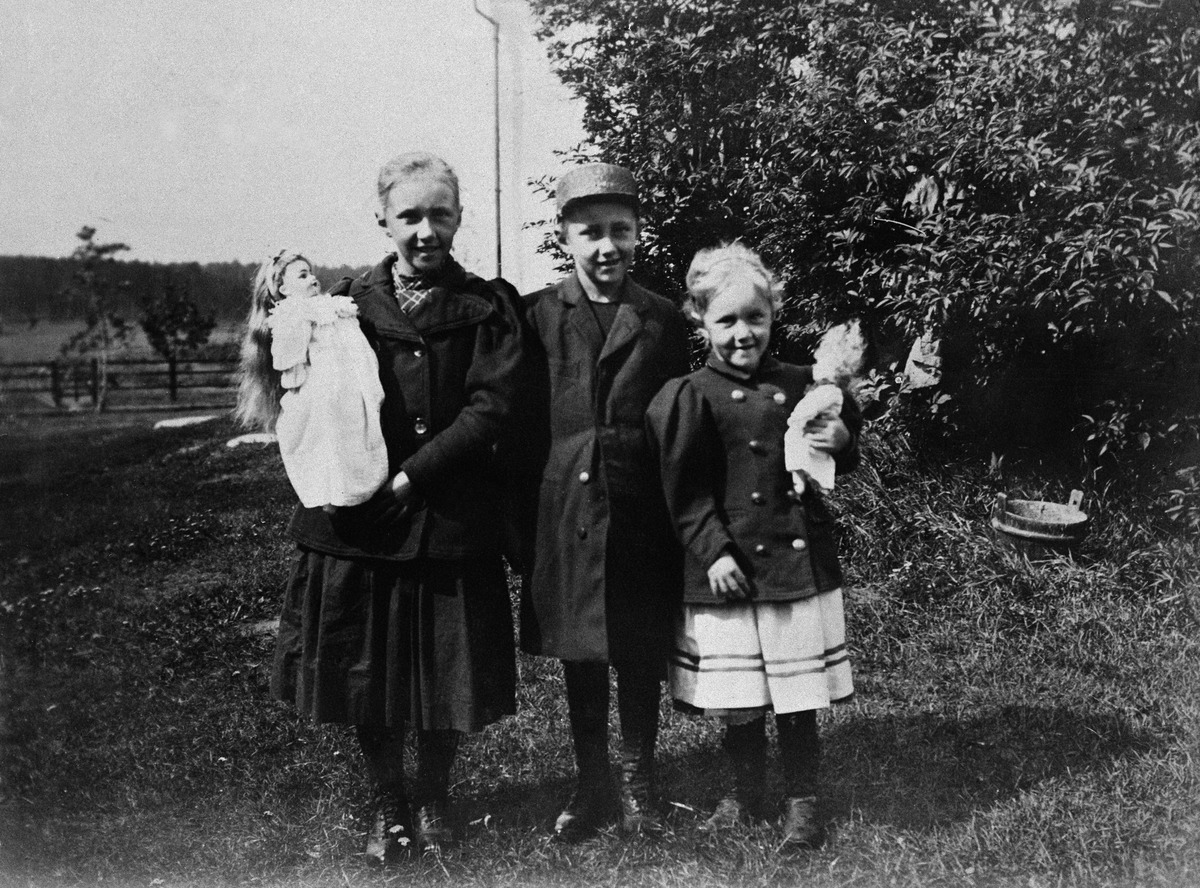
Elli, Otto ja Frida Mitterhusen Lauttasaaren kartanon pihalla
sisällön kuvaus: Elli, Otto ja Frida Mitterhusen Lauttasaaren kartanon pihalla. (= Otavantie 10). mustavalkoinen
Kuvaaja: Mitterhusen, Karl, valokuvaaja
Ajankohta: kuvausaika 189607
Paikka: Suomi, Uusimaa, Helsinki, Lauttasaari Helsinki, Otavantie 10
Aiheet: Mitterhusen, Elli, Mitterhusen, Frida, Mitterhusen, Otto, saaret, kartanot, pihat, kesä, tytöt, lastenvaatteet, päällystakit, hameet, kengät, nuket, saavit, aidat, sukulaisuus